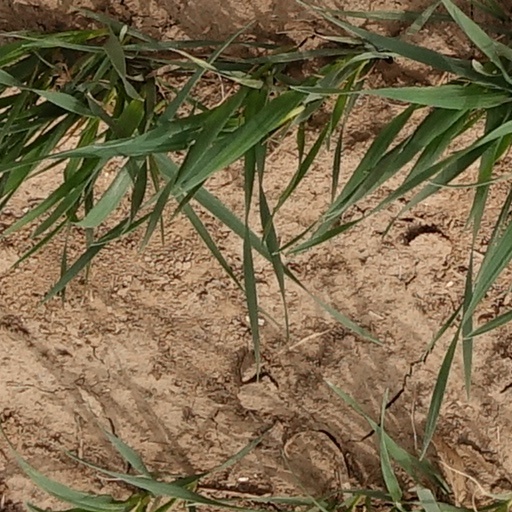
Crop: wheat